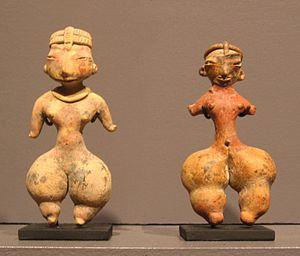
La culture de Tlatilco est une culture qui a été florissante dans la vallée de Mexico entre les années 1250 et 800 av. J.-C, au cours de la période préclassique ancienne en Mésoamérique. Tlatilco, Tlapacoya, et Coapexco étaient les principaux sites de la culture de Tlatilco.